Mona Lisa replicas and reinterpretations

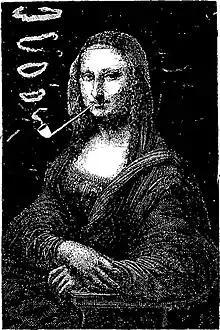
"Le rire" (The Laugh) by Sapeck (Eugène Bataille), 1883

A 16th Century replica, named "Gioconda di Montecitorio" or Gioconda Torlonia hangs in the Chamber of Deputies (Italy), acquired from the collection of the Torlonia family. Following a restoration, some scholars assert that Leonardo made it as a replica of the original, while others dispute that conclusion.